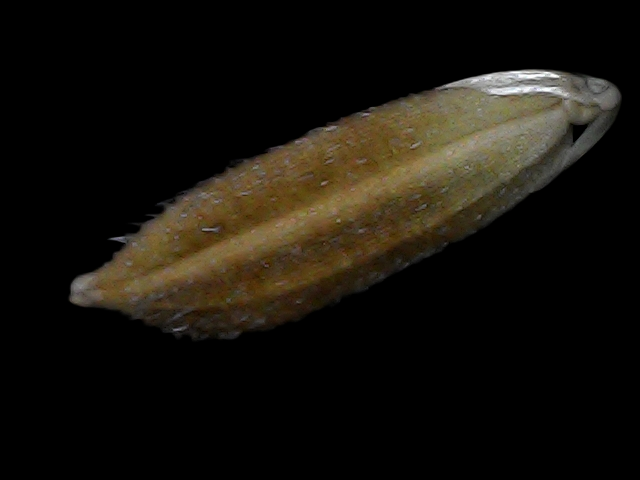
Rice variety: Bd56